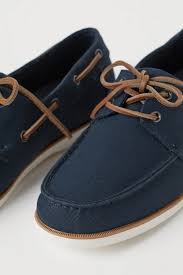
Label: Boat